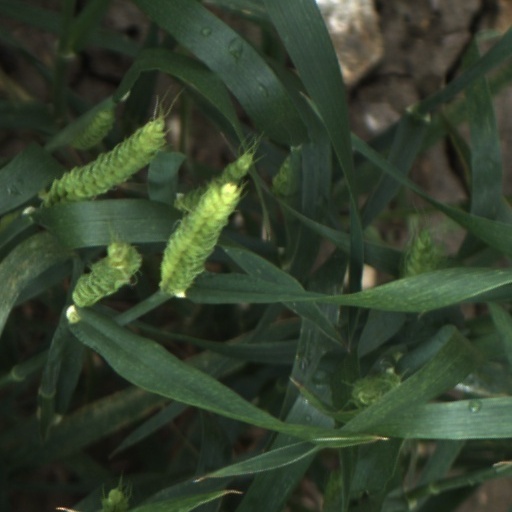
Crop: wheat